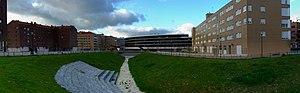
Zabalgana est un nouveau macro-secteur de la ville Vitoria-Gasteiz en Pays basque dans la province d'Alava.